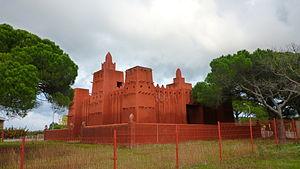
mosquée de Fréjus dans le Var